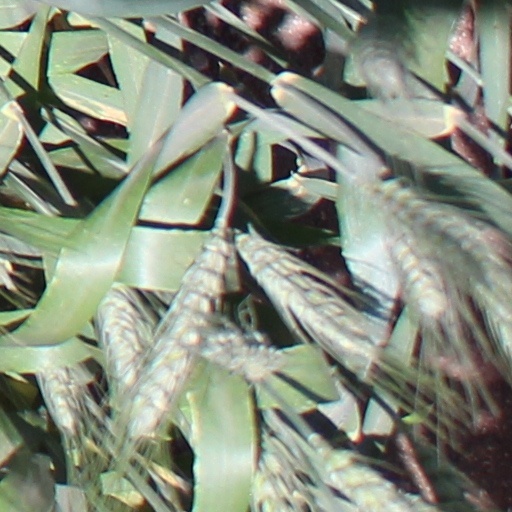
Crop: wheat